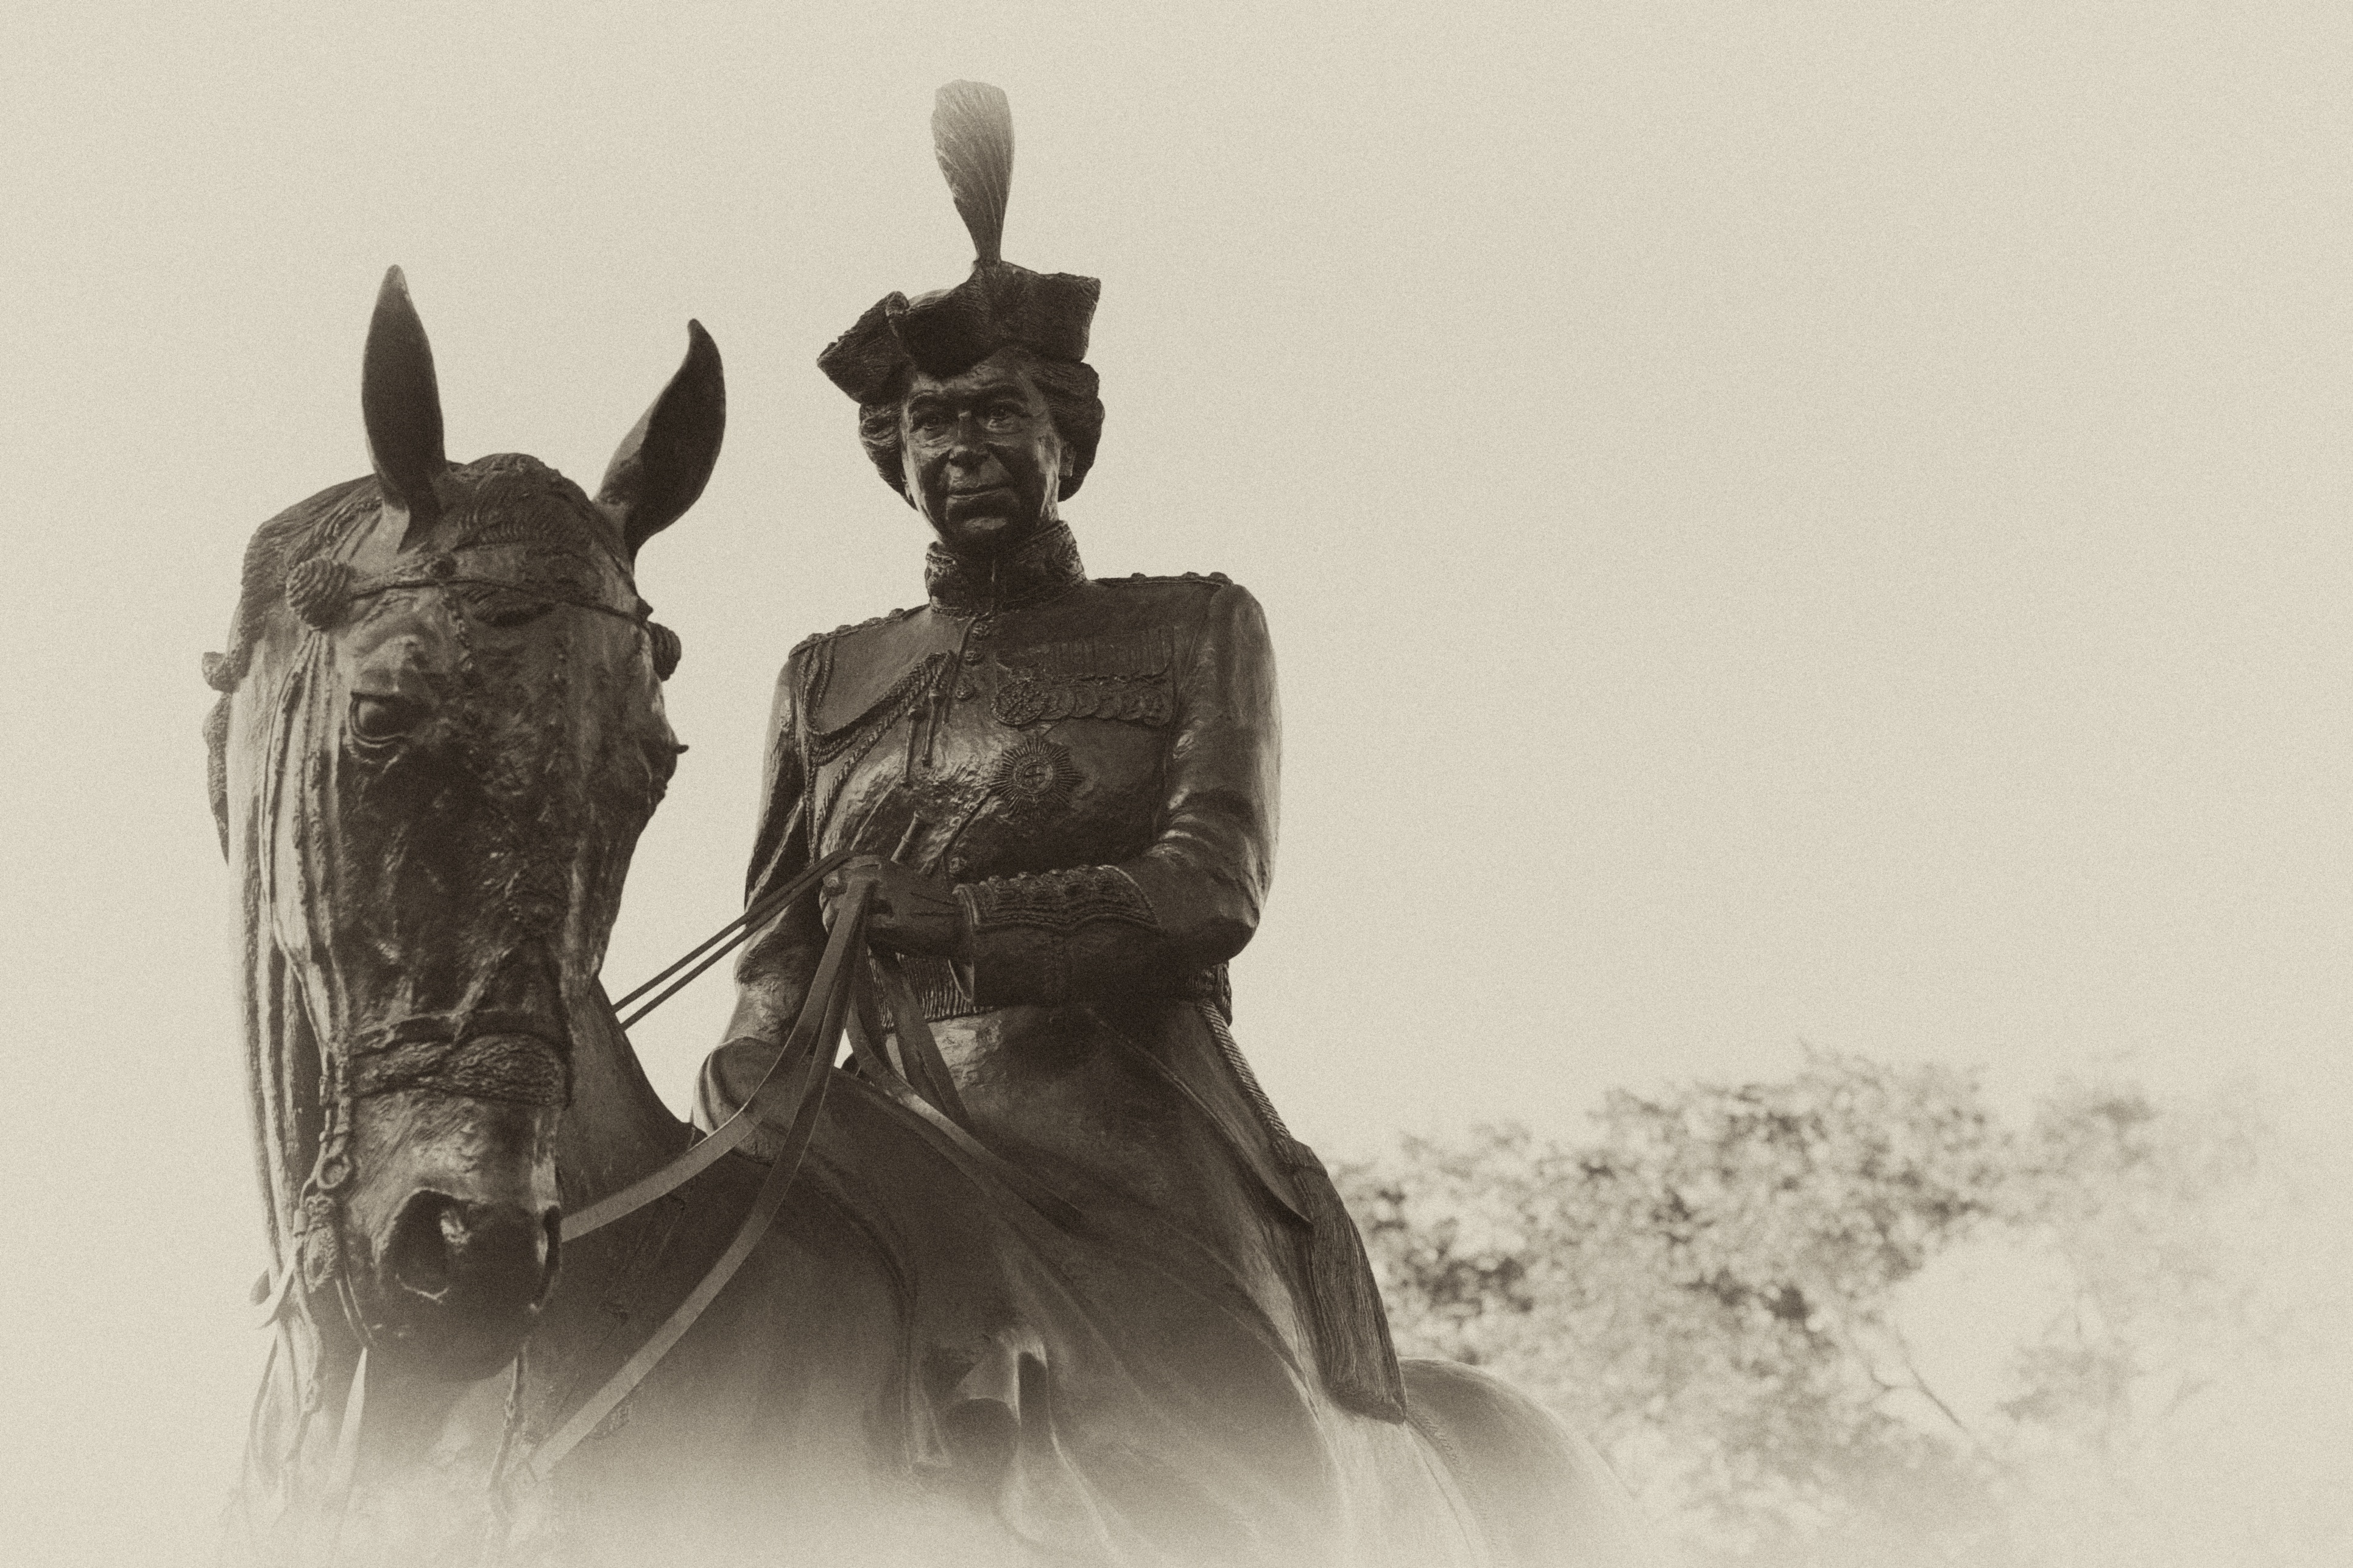
black and white, monument, statue, monochrome, sculpture, art, sketch, drawing, illustration, odyssey, monochrome photography